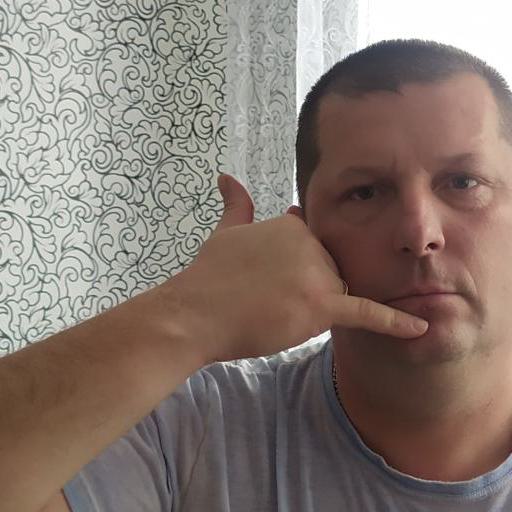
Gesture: call